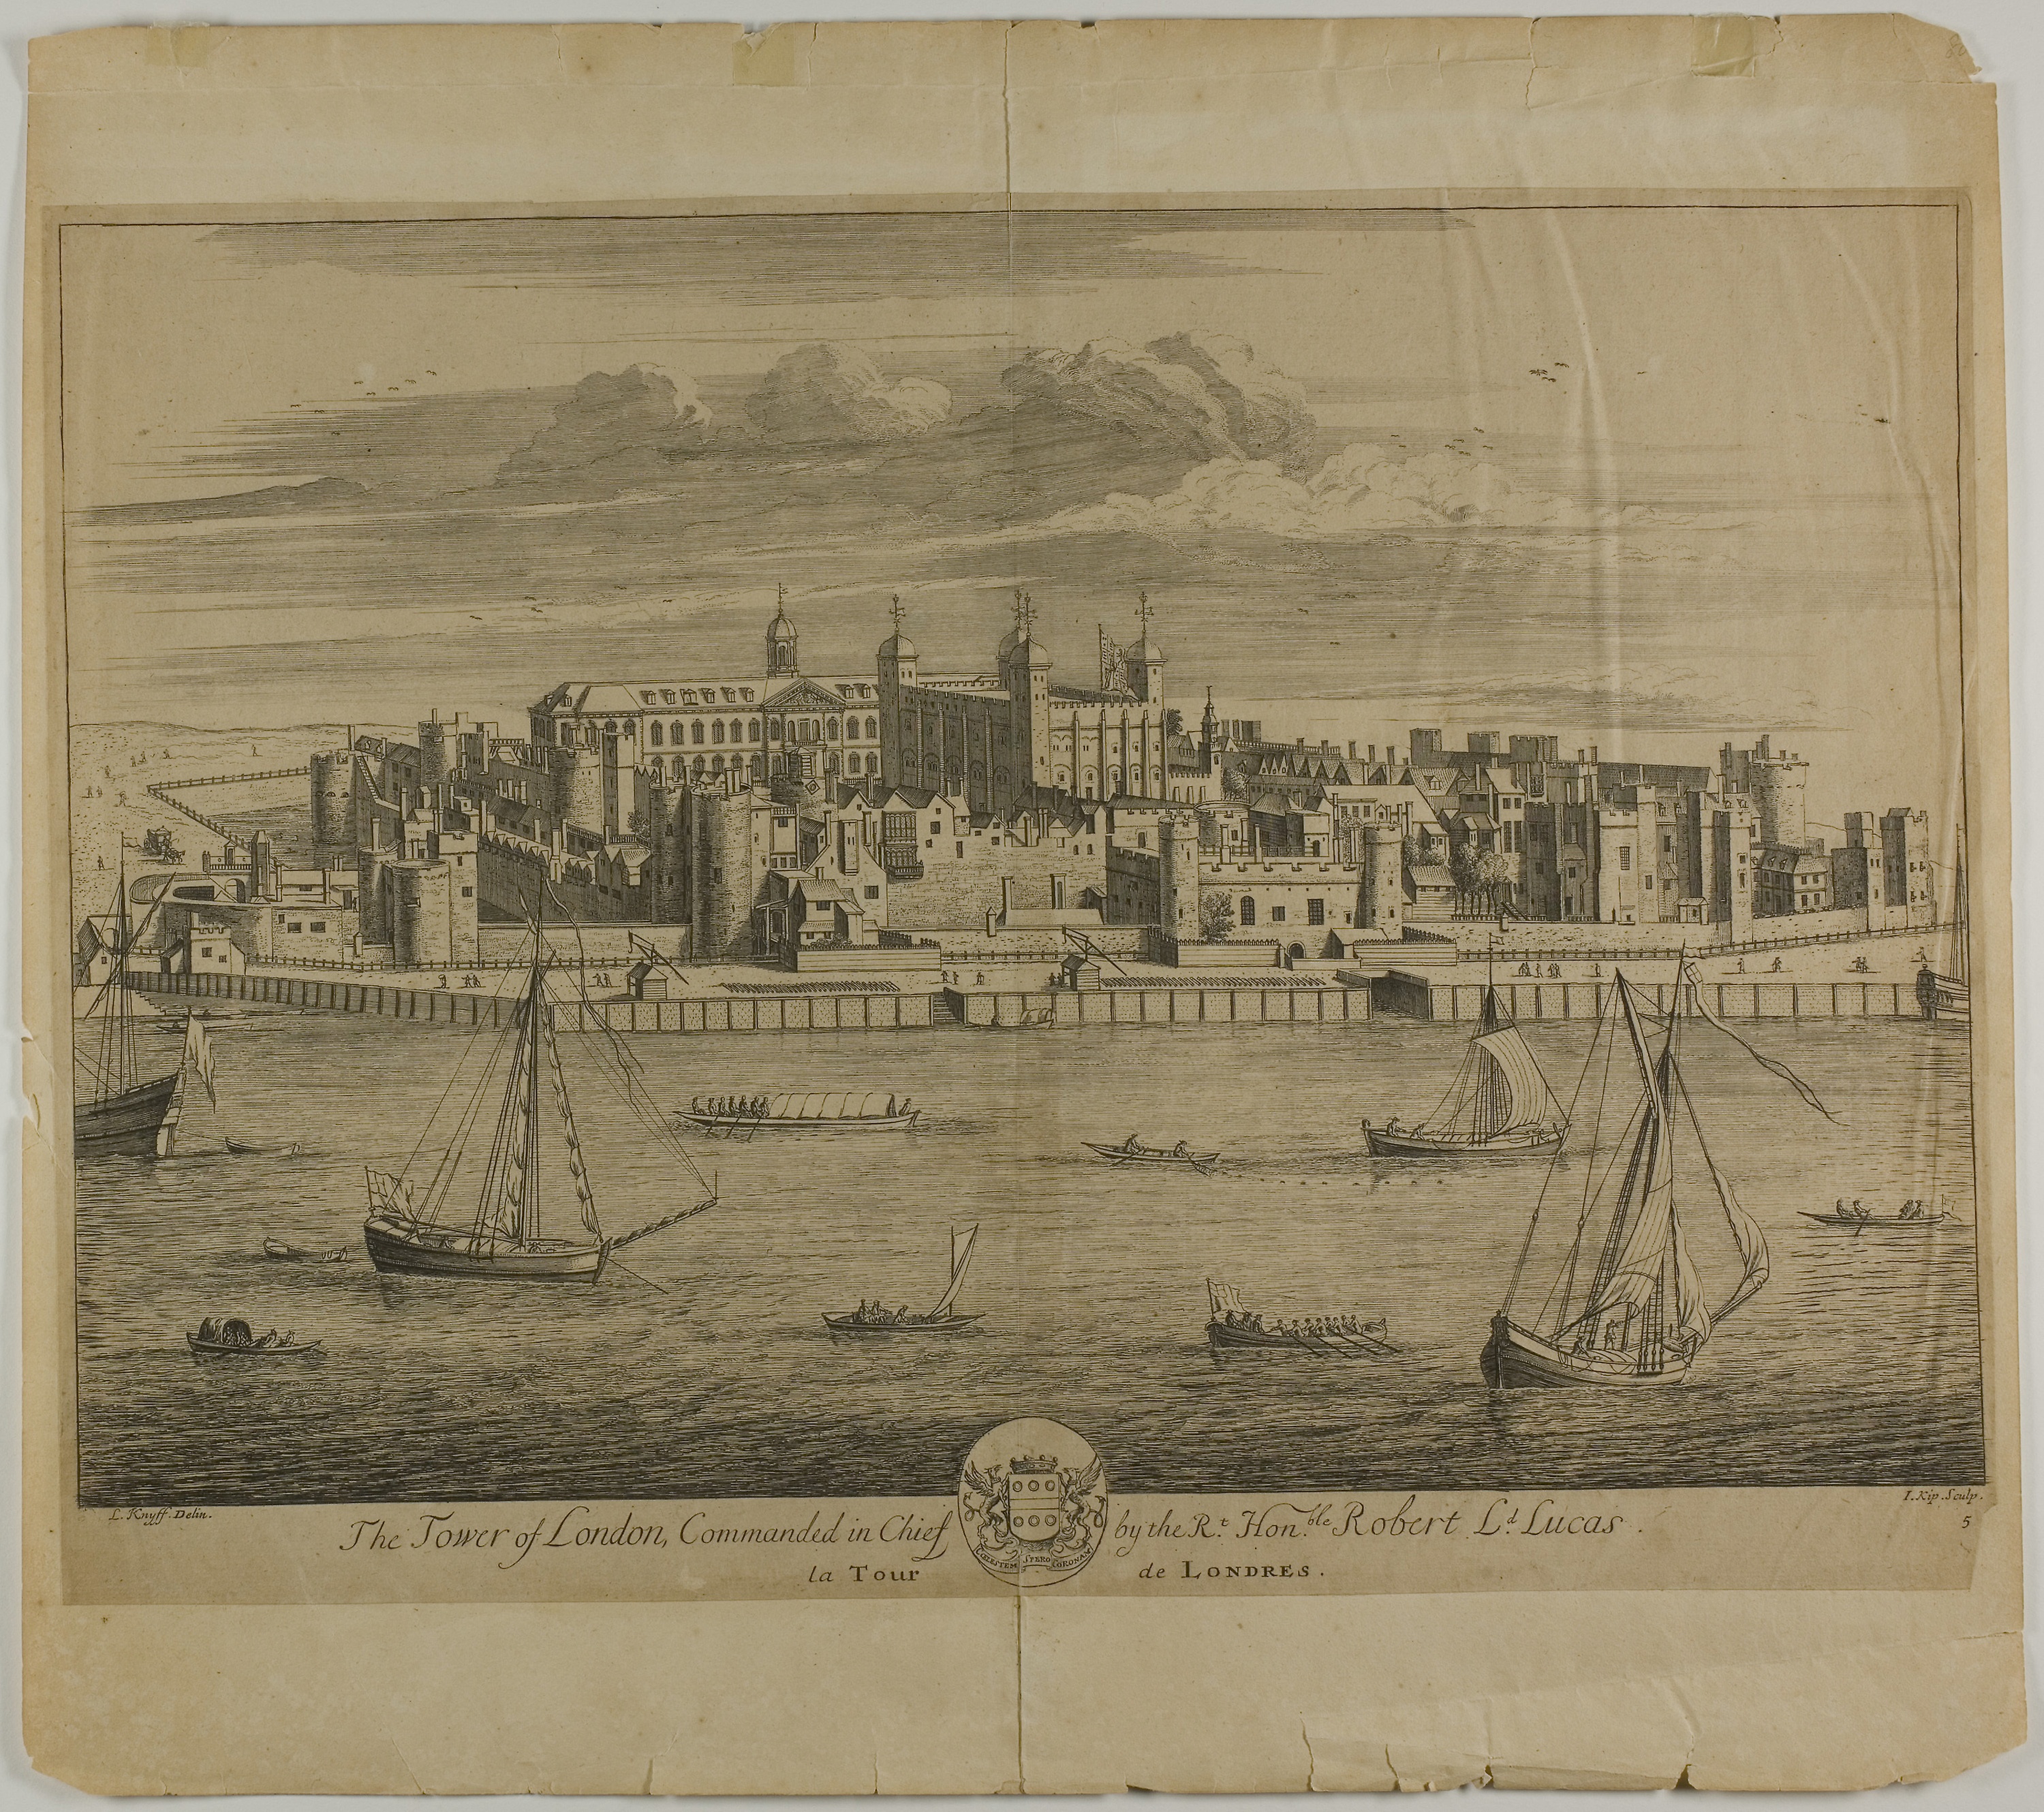
history, antique, ancient history, picture frame, artwork